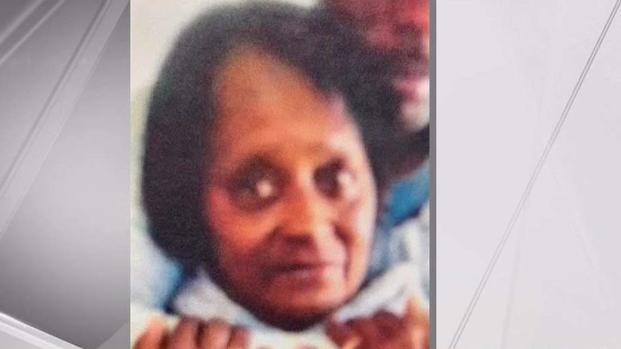
Gender: women